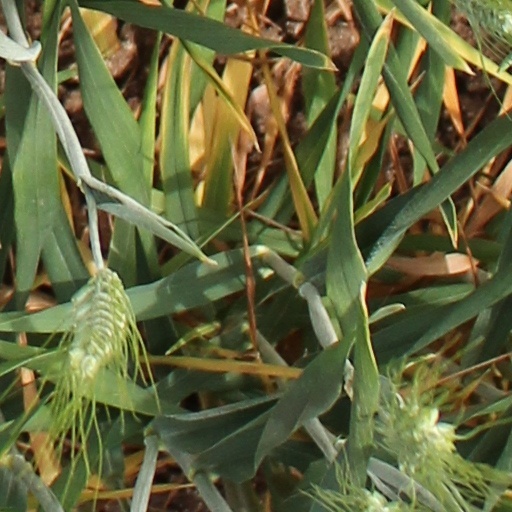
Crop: wheat